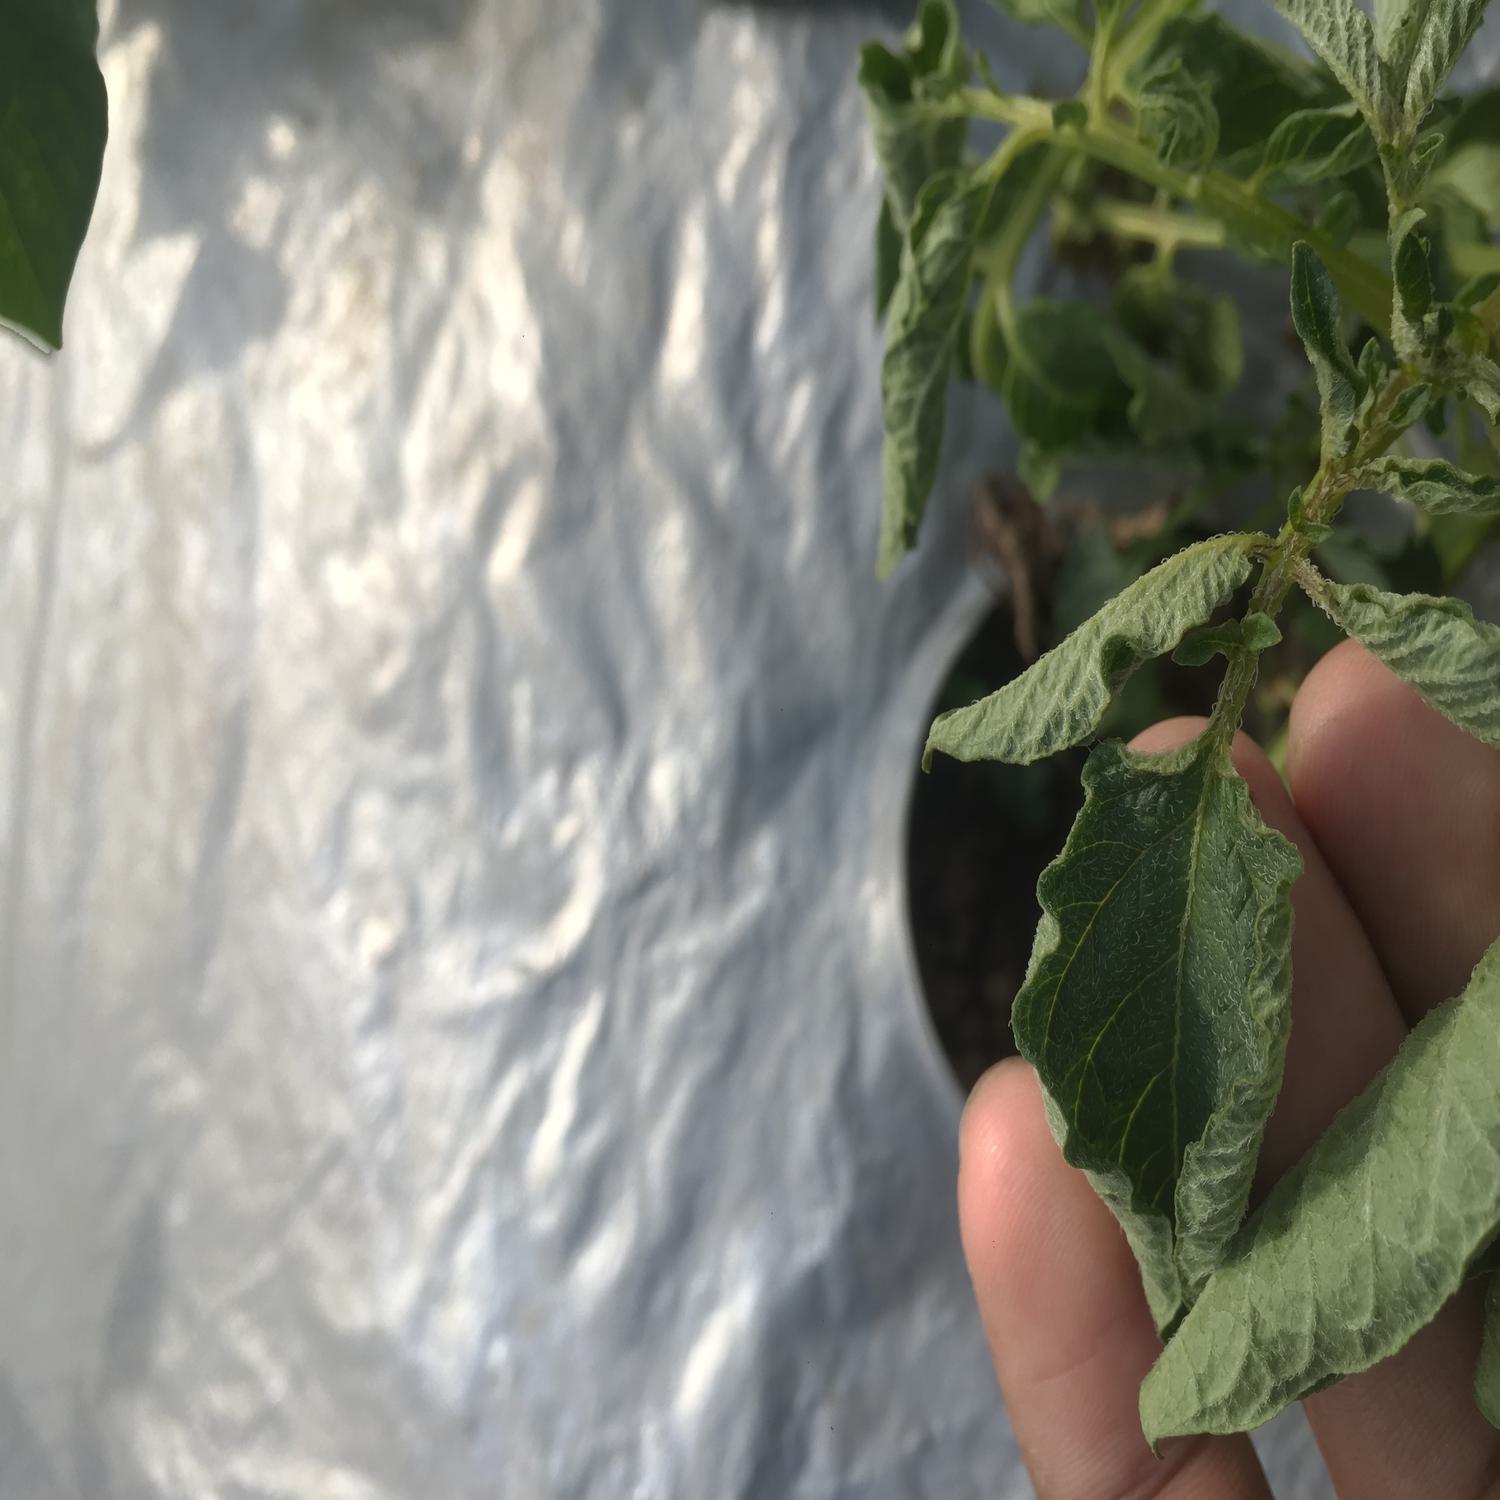
Etiqueta: Pudricion_Parda